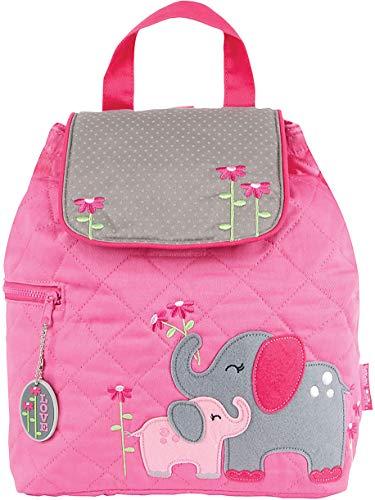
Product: Stephen Joseph Quilted Backpack, Elephant
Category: Clothing, Shoes & Jewelry | Luggage & Travel Gear | Backpacks | Kids' Backpacks
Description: FUN and FUNCTIONAL: Colorful, exciting characters and patterns make this bag super stylish.
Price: $29.89